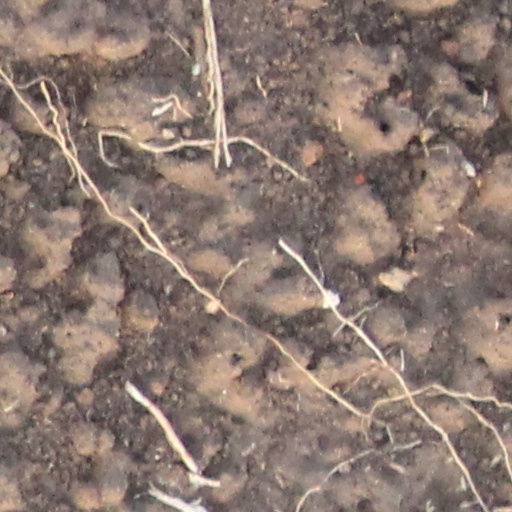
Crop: wheat